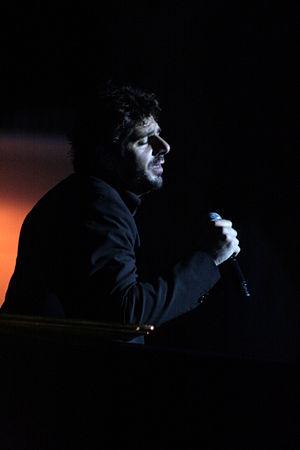
Patrick Chouchayan, dit Patrick Fiori, né le 23 septembre 1969 à Marseille, est un auteur-compositeur-interprète français.
Enfoirés Kids est une émission de télévision mettant en scène un concert unique ayant eu lieu et été enregistré le 19 novembre 2017 à l'Arena du Pays d'Aix, tourné par séquences dans des conditions différentes d'un live classique. Ce sont des artistes de la jeune génération, principalement issus de l'émission The Voice Kids, qui chantent au profit des Restos du Cœur, accompagnés par trois Enfoirés : Patrick Fiori, Jenifer et Michaël Youn. Ce concert a été diffusé à la télévision le 1ᵉʳ décembre 2017 sur TF1, date de la sortie de l'album Génération Enfoirés, reprenant les chansons du spectacle interprétées par les jeunes artistes.
La saison 5 de The Voice Kids réalisée par Tristan Carné et Didier Froehly est diffusée sur TF1 du 12 octobre 2018 au 7 décembre 2018.